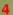
Number: 4